Brighton Speed Trials

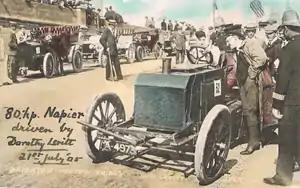
Miss Dorothy Levitt and her 80 hp Napier, 1905

The first announcement that a dragster would race in Brighton came from Wally Parks, in an editorial in "Hot Rod Magazine" in August 1958. Parks had nominated Calvin Rice to travel from the USA to England with the "Hot Rod Magazine Special" for the speed trials. In the event the trip was aborted.